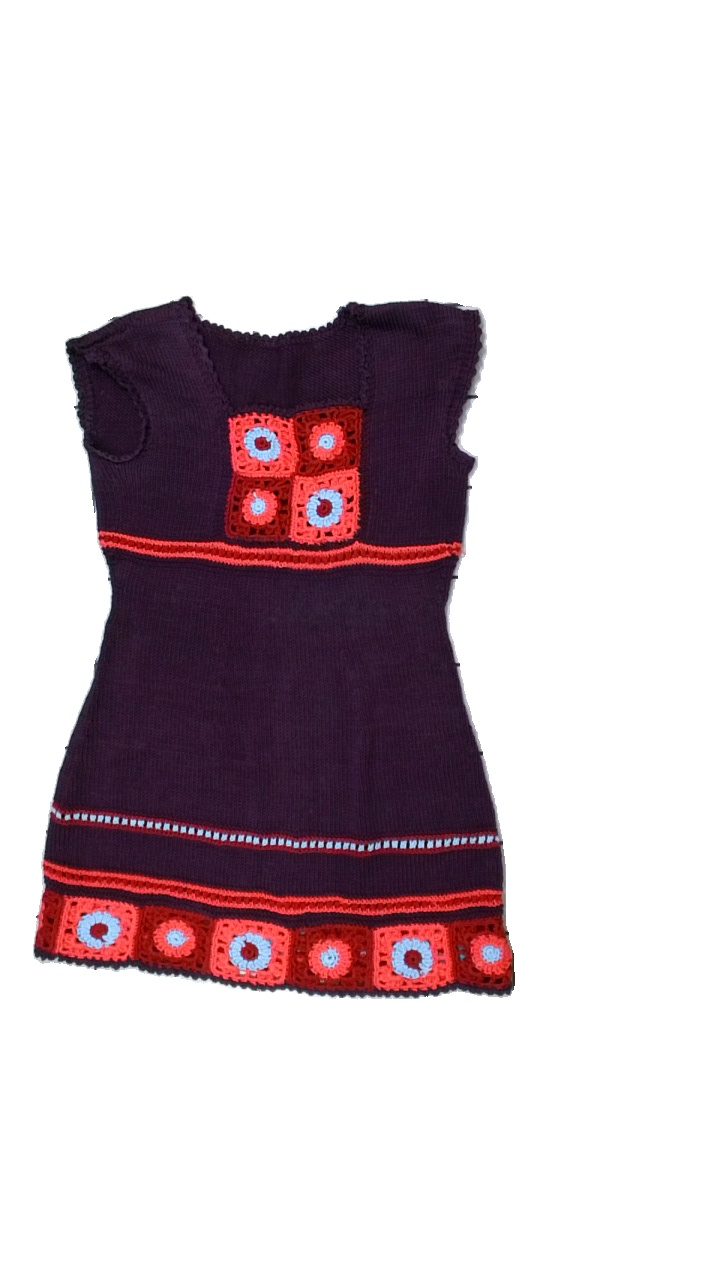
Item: Dress (Ladies)
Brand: Missing
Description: stickad klänning med virkade detaljer
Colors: Purple, Red, Pink, Blue
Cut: None
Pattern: Embroidered
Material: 100% bomull
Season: Summer
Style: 70s
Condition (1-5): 4
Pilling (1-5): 5
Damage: lite smusigt
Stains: Minor
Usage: Reuse
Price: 50-100